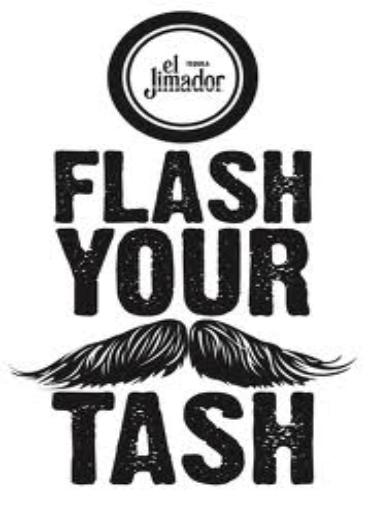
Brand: El Jimador
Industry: Food